Fred Vokes

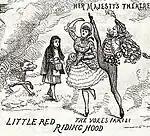
The Vokes Family in "Little Red Riding Hood" at Her Majesty's Theatre (Christmas 1883)

Of his appearance and that of his sisters in "Tom Thumb" at Drury Lane in 1871 the critic of "The Times" wrote: